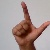
The image shows a hand gesture representing the letter 'L' in Indian Sign Language.